The Victorian Internet

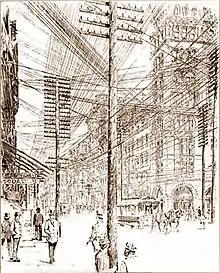
Wired city in 1890

The culture which developed between telegraph operators also had some rather unexpected affinities with the modern Internet. Both cultures made or make use of complex text coding and abbreviated language slang, both required network security experts, and both attracted criminals who used the networks to commit fraud, hack private communications, and send unwanted messages.